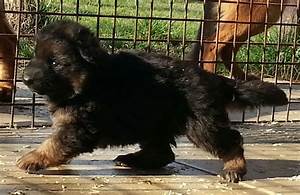
Label: dog